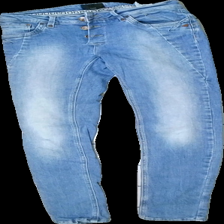
View: front
Type: Jeans
Category: Ladies
Brand: Pulz
Colors: Blue
Material: 100% cotton
Cut: Regular
Season: All
Trend: Denim
Price range: 50-100
Recommended usage: Reuse